Oleg Firsov

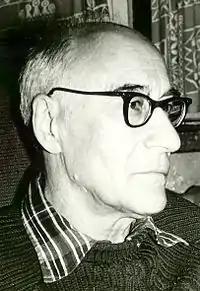
Oleg Borisovich Firsov, 1982

Firsov's PhD thesis and first publications were devoted to gas discharges and yielded a model of spark formation and propagation, which is still used to describe both natural lightning and laboratory discharges. He returned to this topic in the 1970s to develop a more accurate theory.